Electoral district of Dalhousie

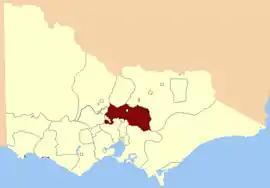
Dalhousie, 1859

Dalhousie was an electoral district of the Legislative Assembly in the Australian state of Victoria from 1859 to 1927. It was based in north-western Victoria. The district had been named Electoral district of Anglesey. The district of Dalhousie was defined in the 1858 Electoral Act as :